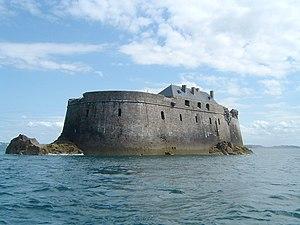
Fort de la Conchée, face à Saint-Malo, France
Cet article recense les monuments historiques de Saint-Malo, en France.